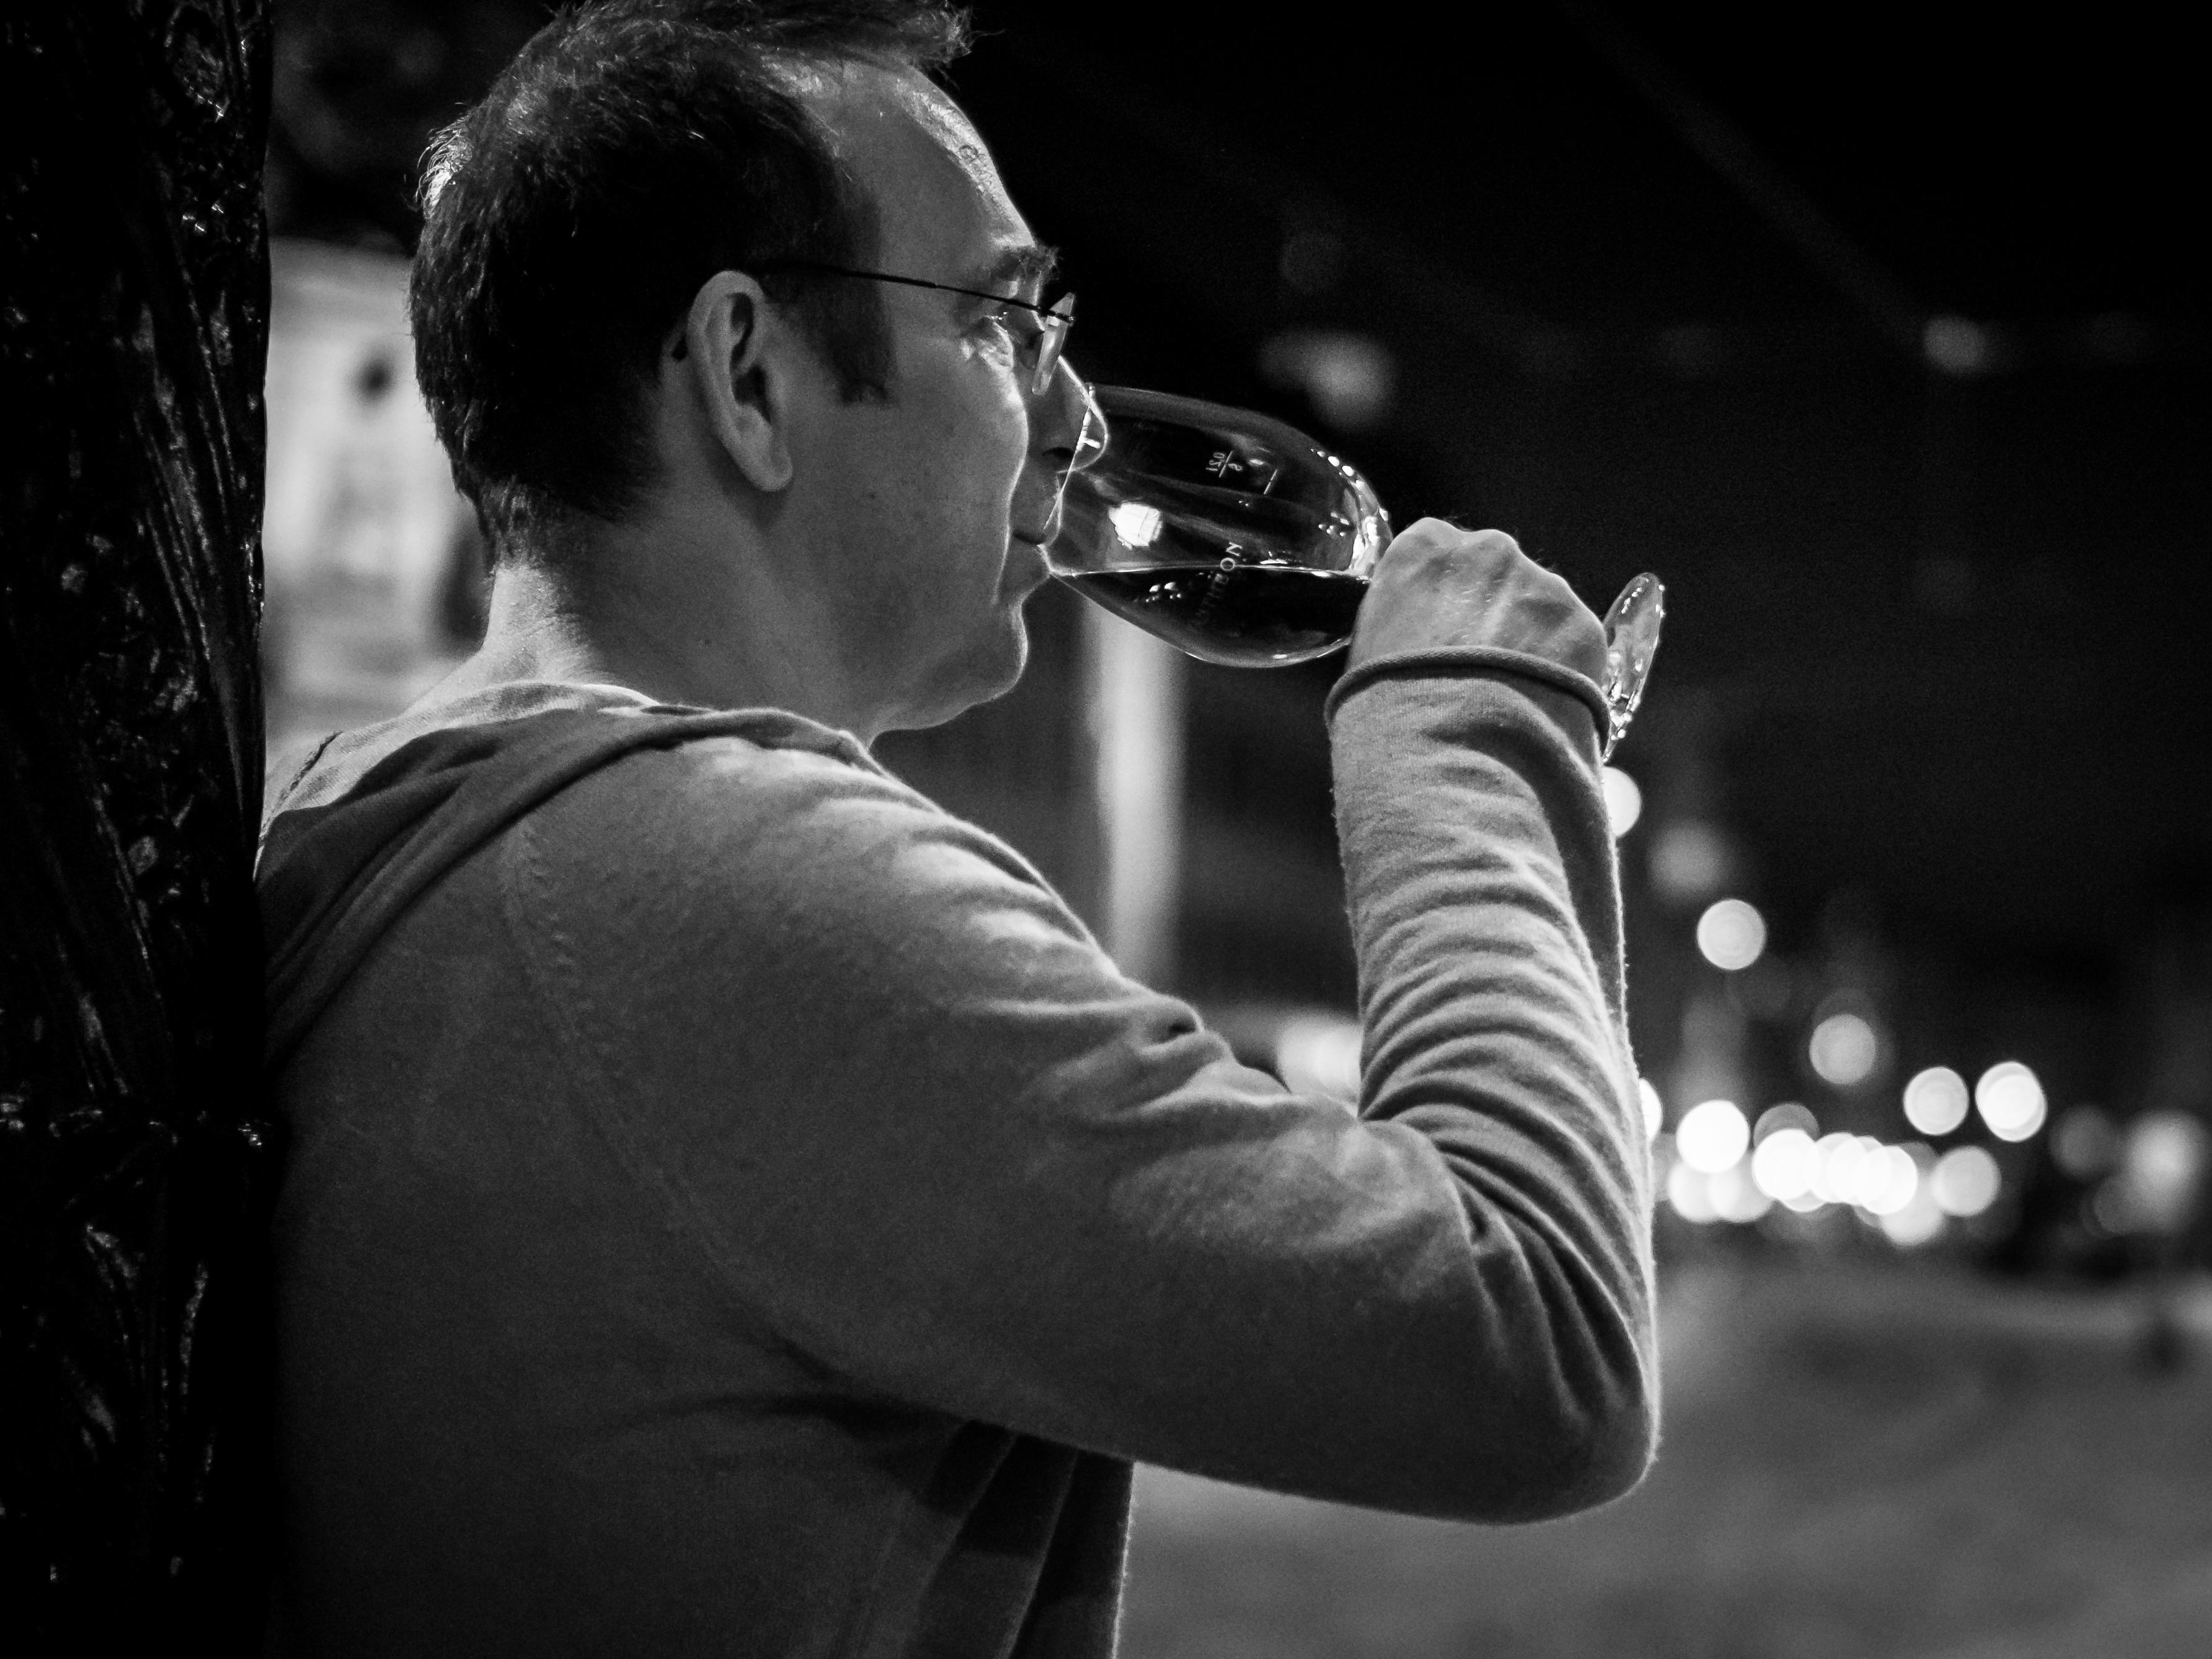
man, person, music, light, blur, black and white, people, wine, white, street, night, photography, glass, shade, city, explore, evening, shadow, darkness, musician, black, monochrome, streetphotography, flickr, bw, blackandwhite, project, candid, creativecommons, drinking, singing, stadt, photograph, passion, germany, deutschland, nacht, sw, abend, scene, bayern, bavaria, schwarzweis, guitarist, schatten, entertainment, menschen, strase, unposed, ungestellt, strasenfotografie, glas, mann, 365, 366, augsburg, erwachsener, fujixt1, fujifilmxt1, project365, projekt, szene, adult, photoaday, pictureaday, project366, streettog, tog, zweisichtde, zweisichtig, querformat, landscapeformat, eve, 43, trinken, wein, leidenschaft, unsch rfe, monochrome photography, film noir